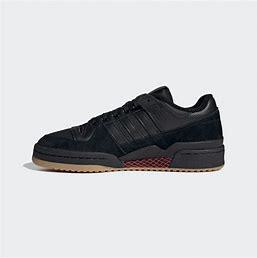
Brand: adidas
Model: Forum Skate